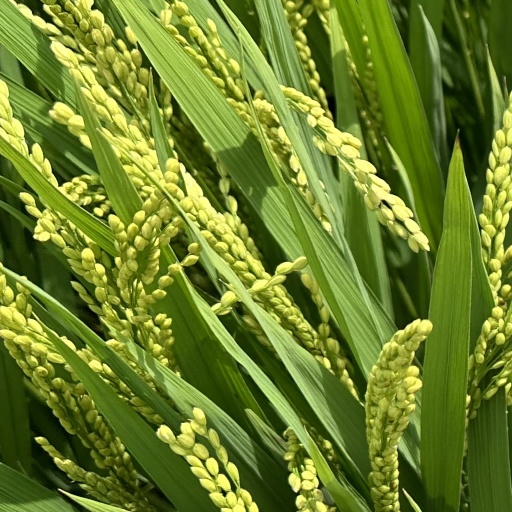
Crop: rice